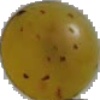
Label: white_grape